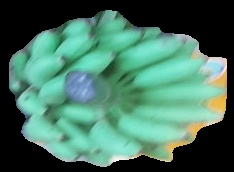
Variety: elakki-bale
Grade: grade2